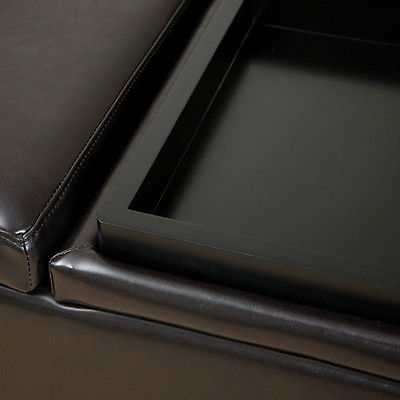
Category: sofa